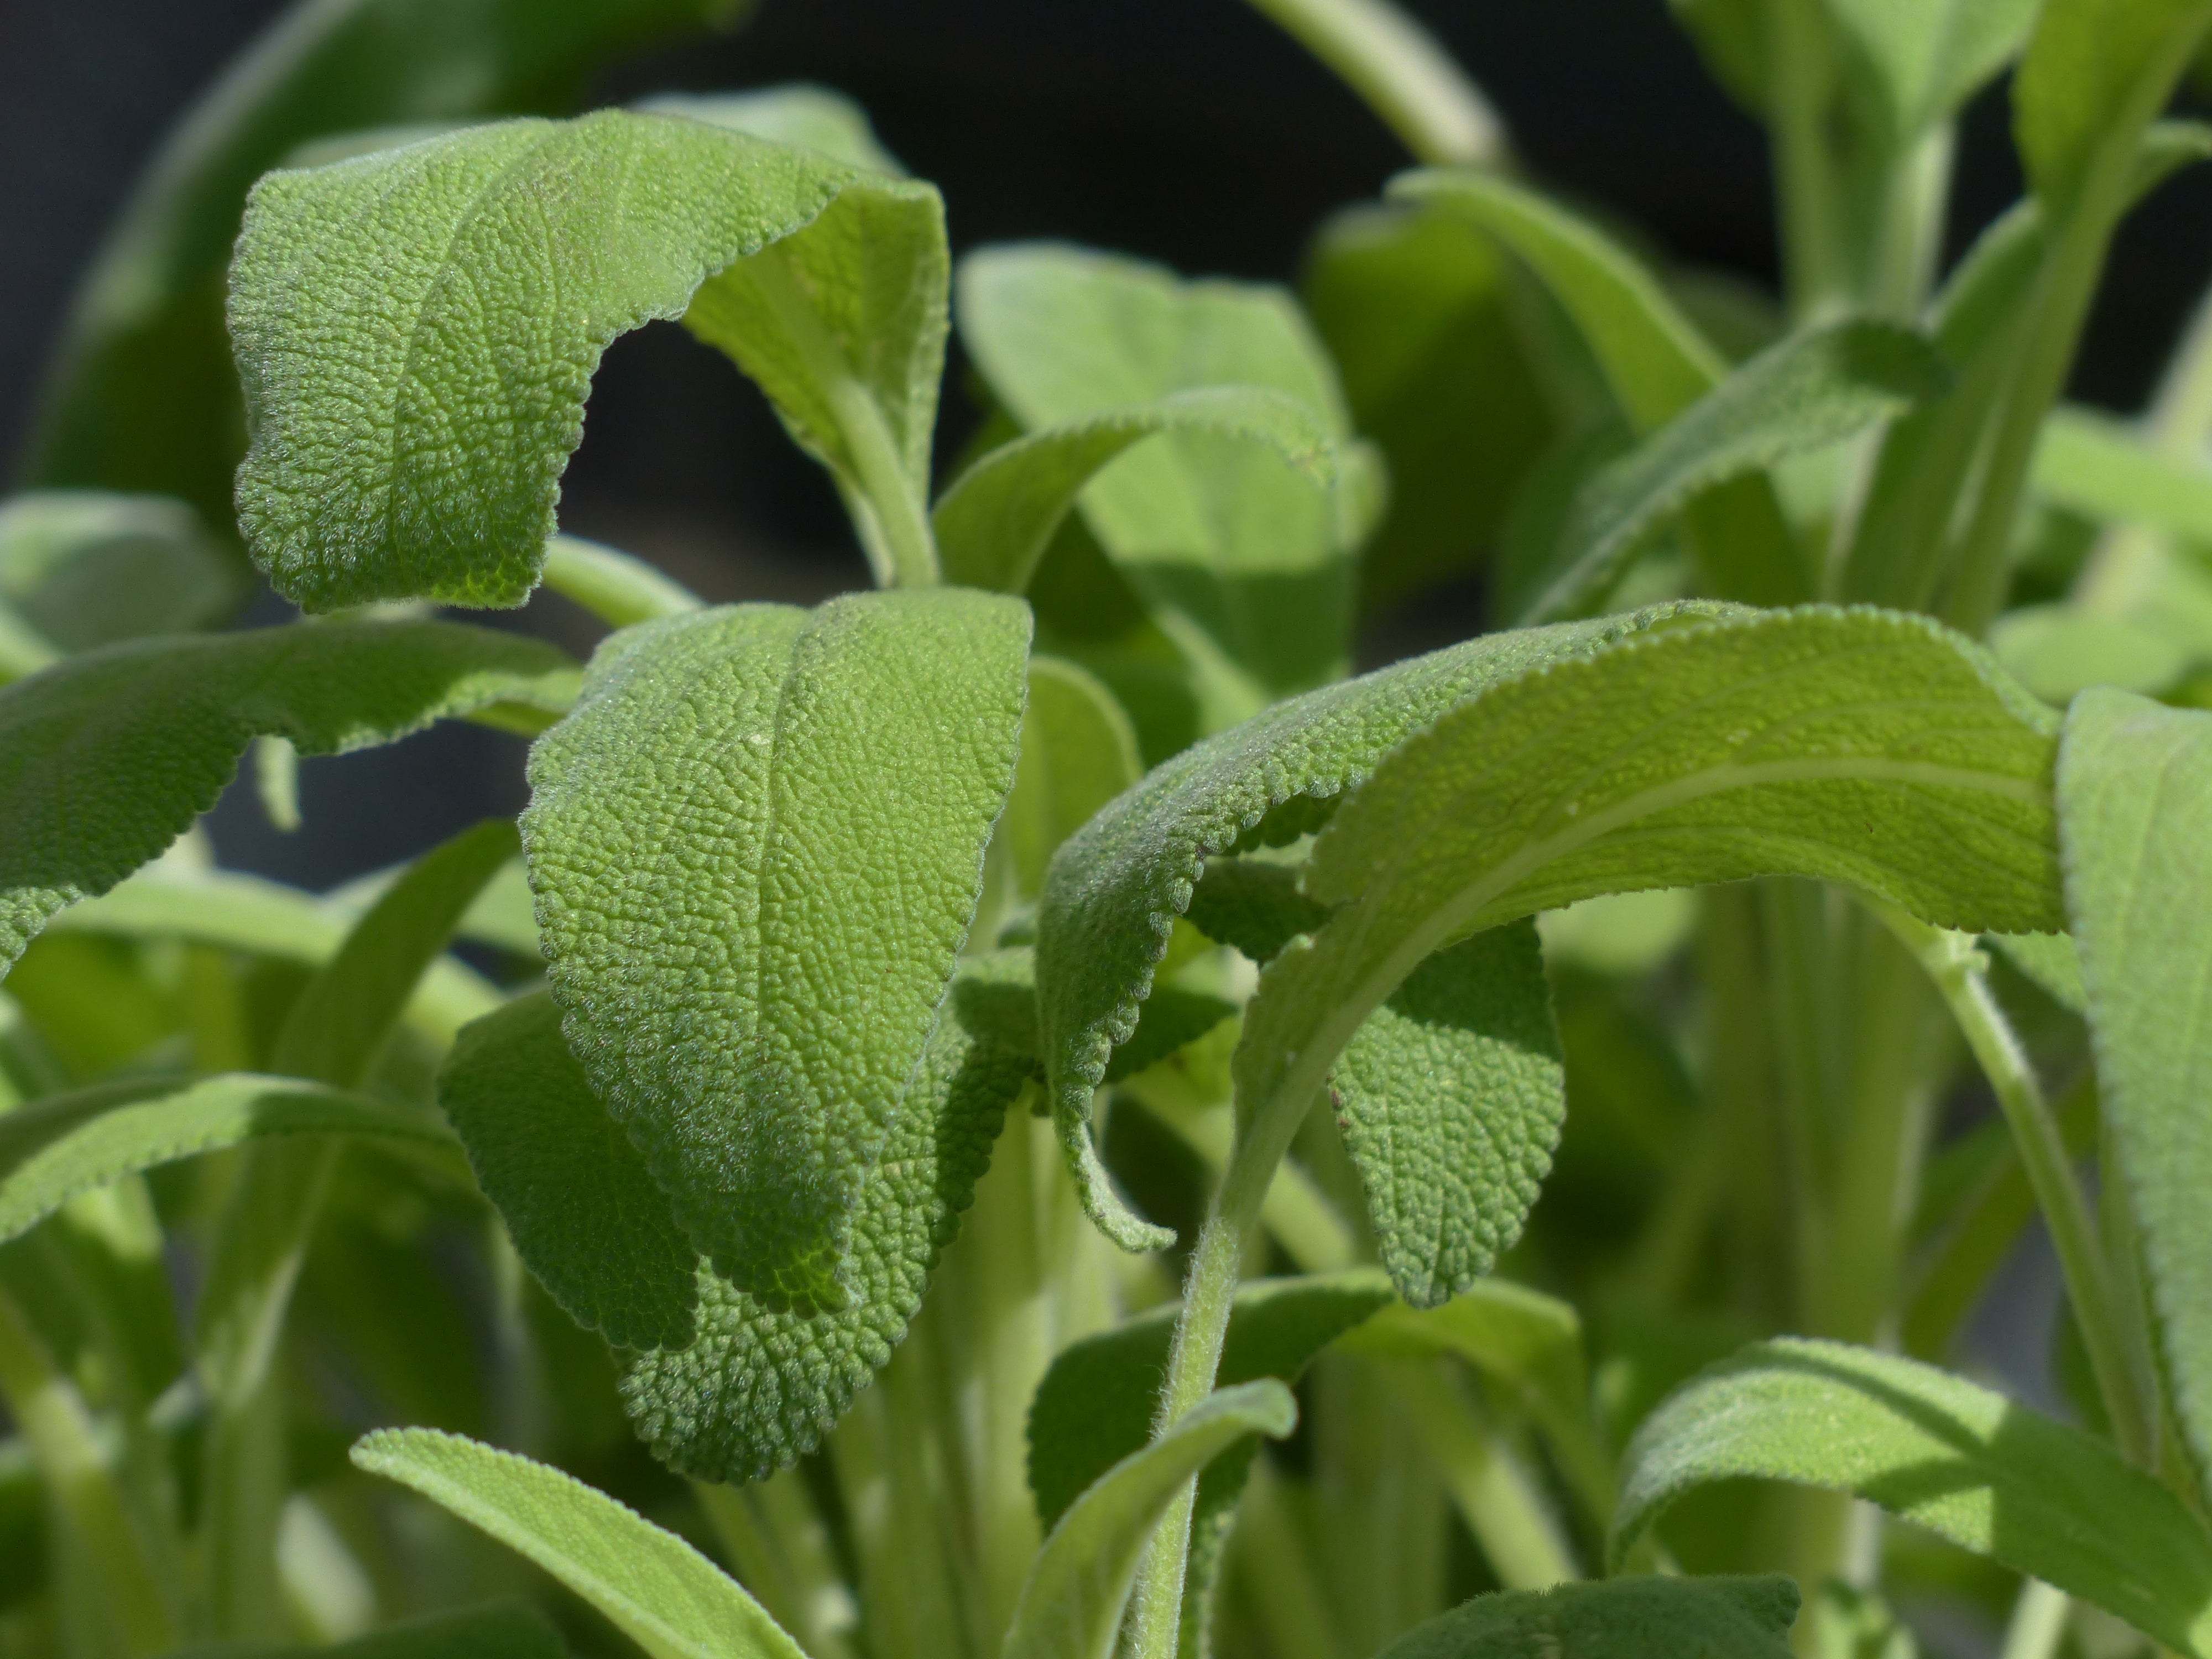
plant, leaf, flower, food, green, spice, herb, produce, crop, botany, flora, stalk, leaves, sage, shrub, periwinkle, medicinal plant, kitchen spice, kitchen herb, garden plant, garden herbs, flowering plant, daisy family, garden spice plant, semi shrub, kitchen sage, real sage, healing sage, common sage, garden sage, annual plant, land plant, salvia officinalis, sage leaves